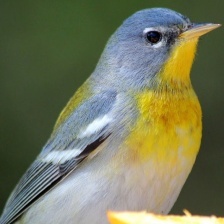
Species: NORTHERN PARULA
Scientific name: SETOPHAGA AMERICANA